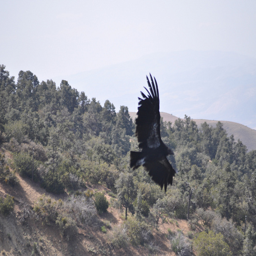
a bird flying in the air with many trees in the background
A bird flying over a lush forest covered hillside.
A bird flying in the air above trees.
A hawk with outstretched wings flies over a wooded hillside.
A bird that is flying in the air over trees.